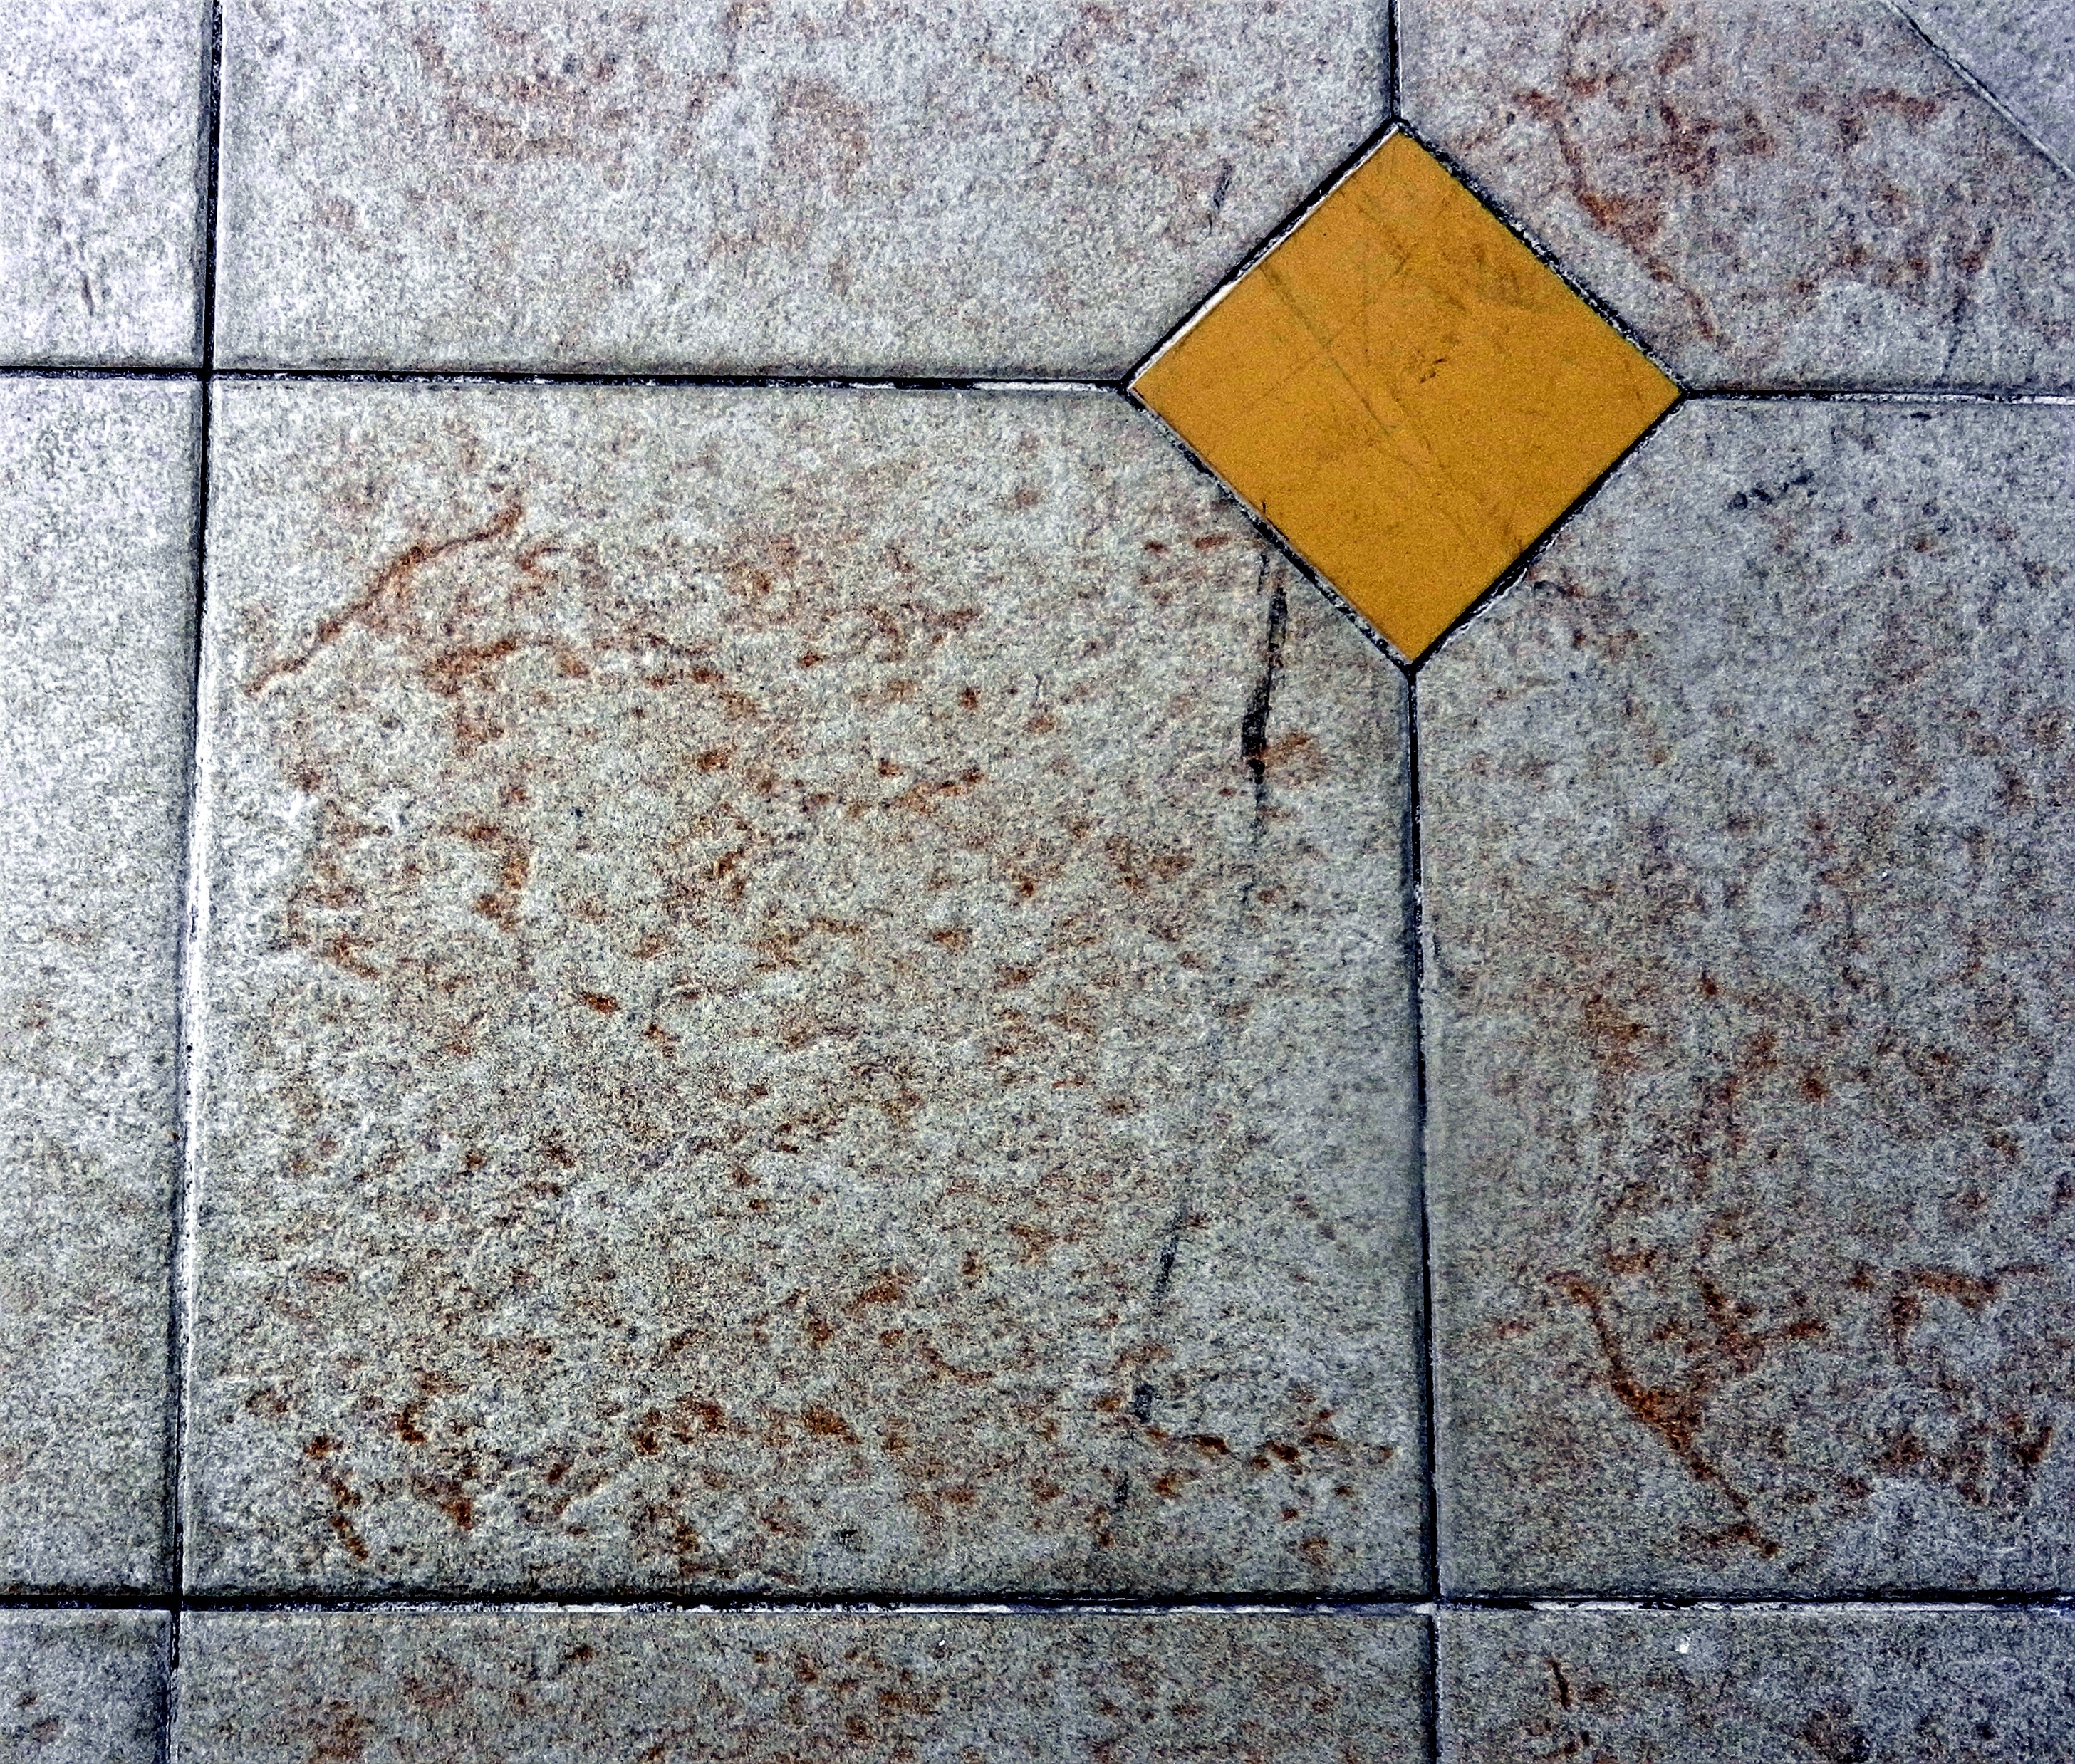
texture, floor, window, wall, asphalt, line, brick, material, art, symmetry, brickwork, flooring, road surface